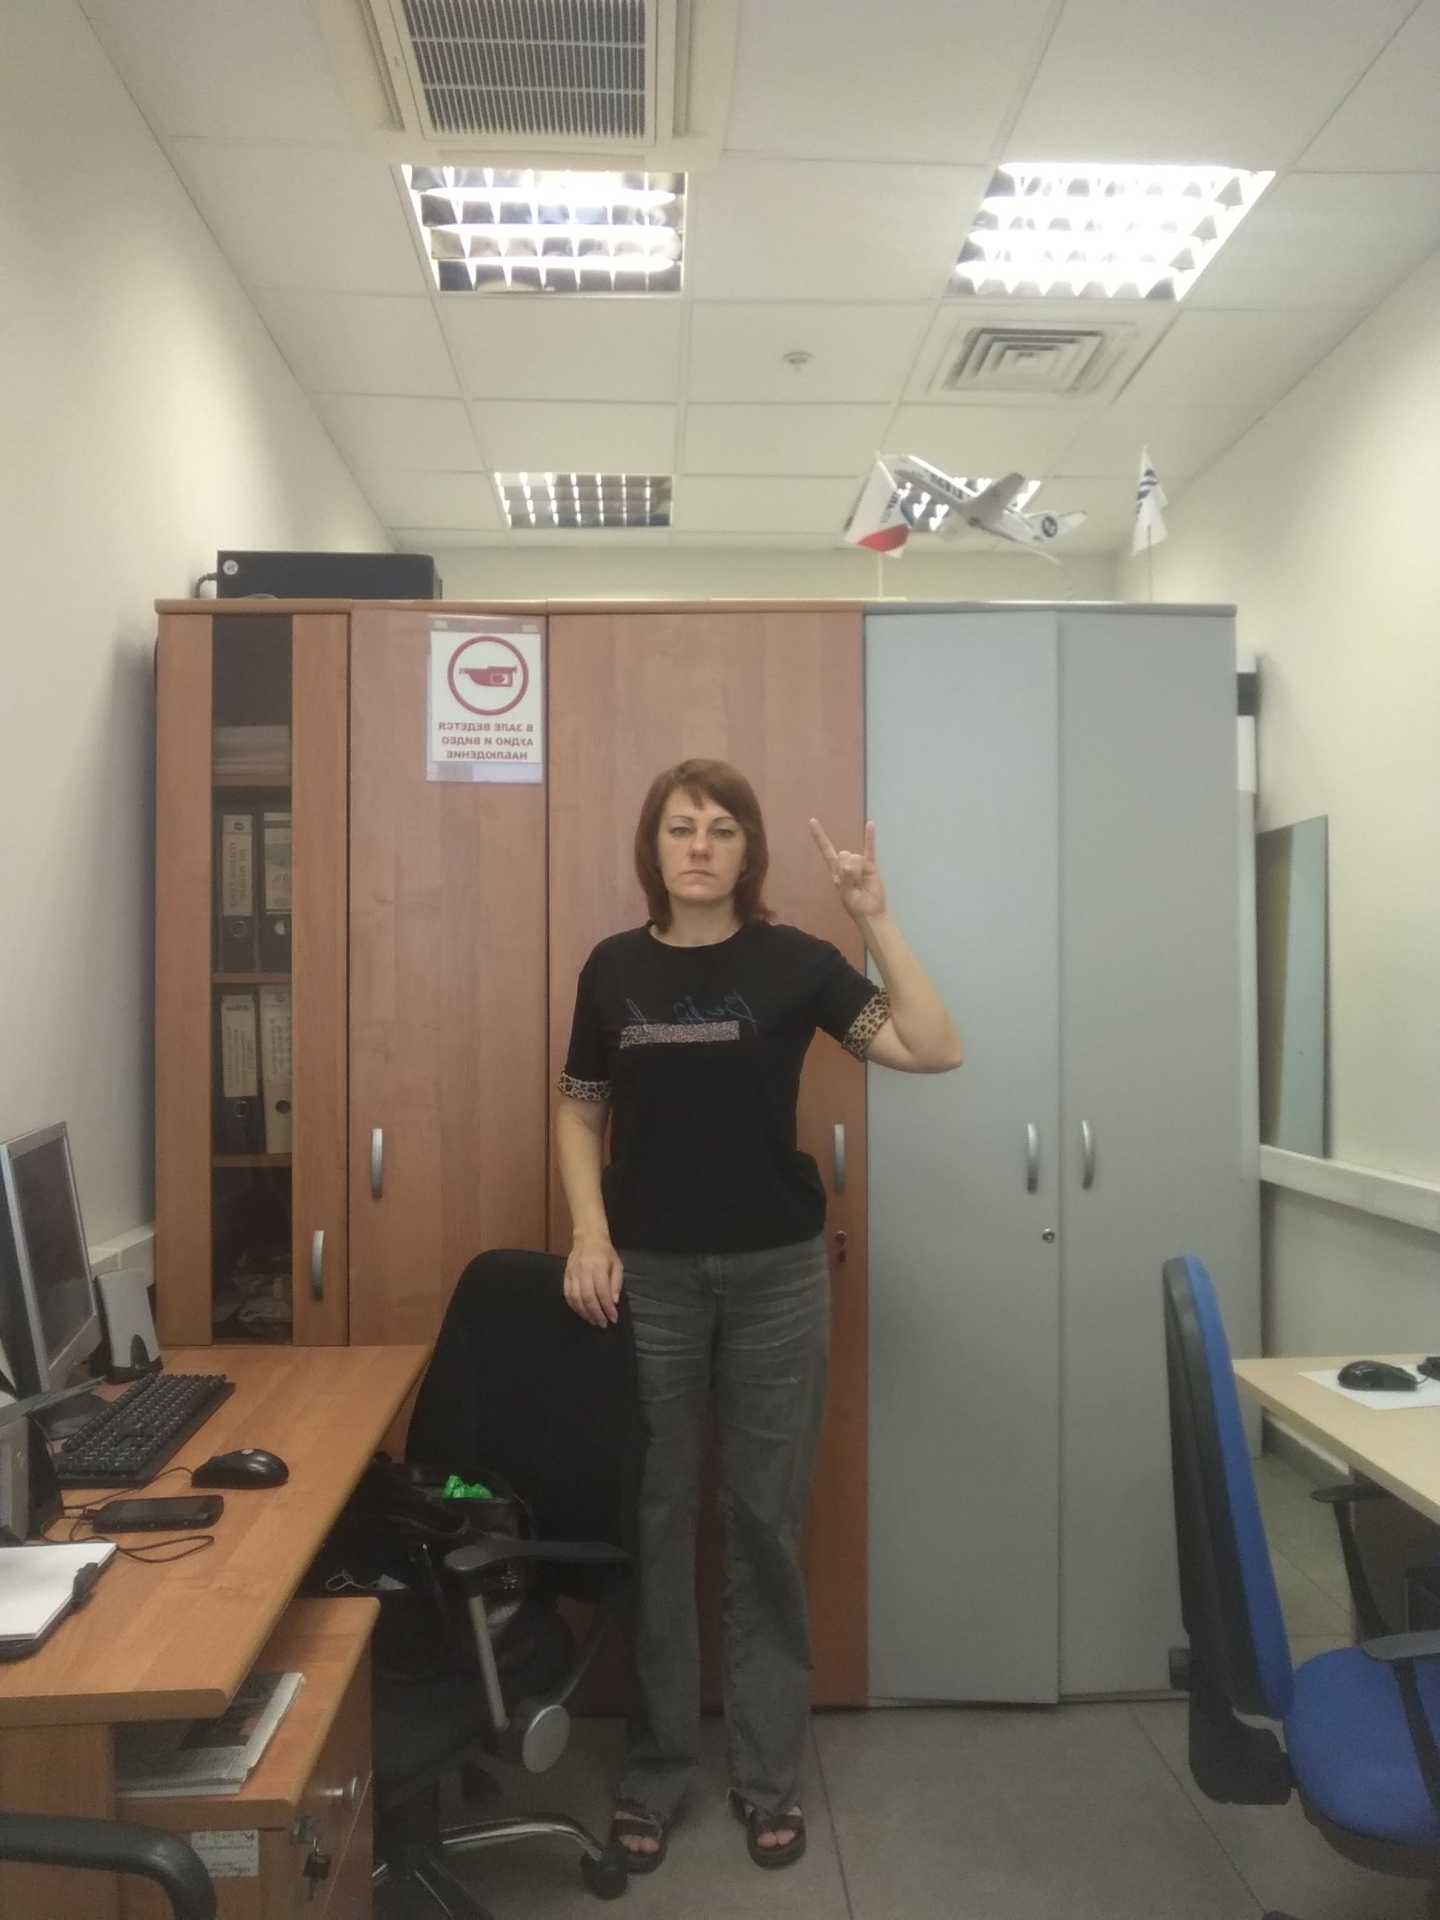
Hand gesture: rock